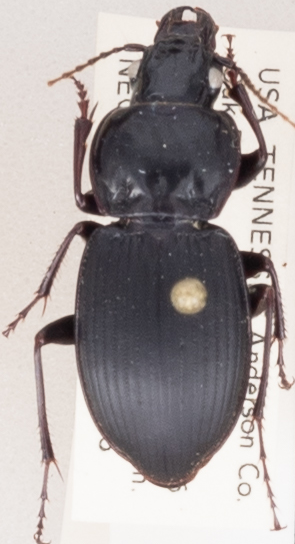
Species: Cyclotrachelus sigillatus
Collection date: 2018-07-05
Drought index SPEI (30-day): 0.538
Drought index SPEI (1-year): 0.39
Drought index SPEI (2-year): -0.03